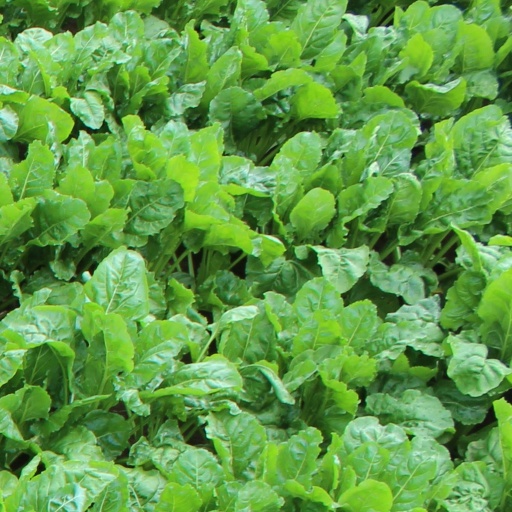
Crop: sugar beet